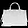
Label: Bag